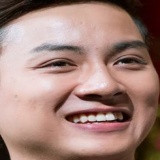
ca sĩ Hoài Lâm